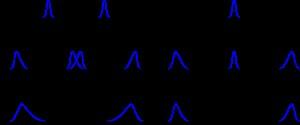
Les détecteurs de rayons X sont des dispositifs capables de détecter la présence de rayons X. La technologie de détection des rayons X a fortement progressé depuis leur découverte, passant du simple film photographique à des dispositifs électroniques pouvant donner le flux de rayons X et leur énergie.